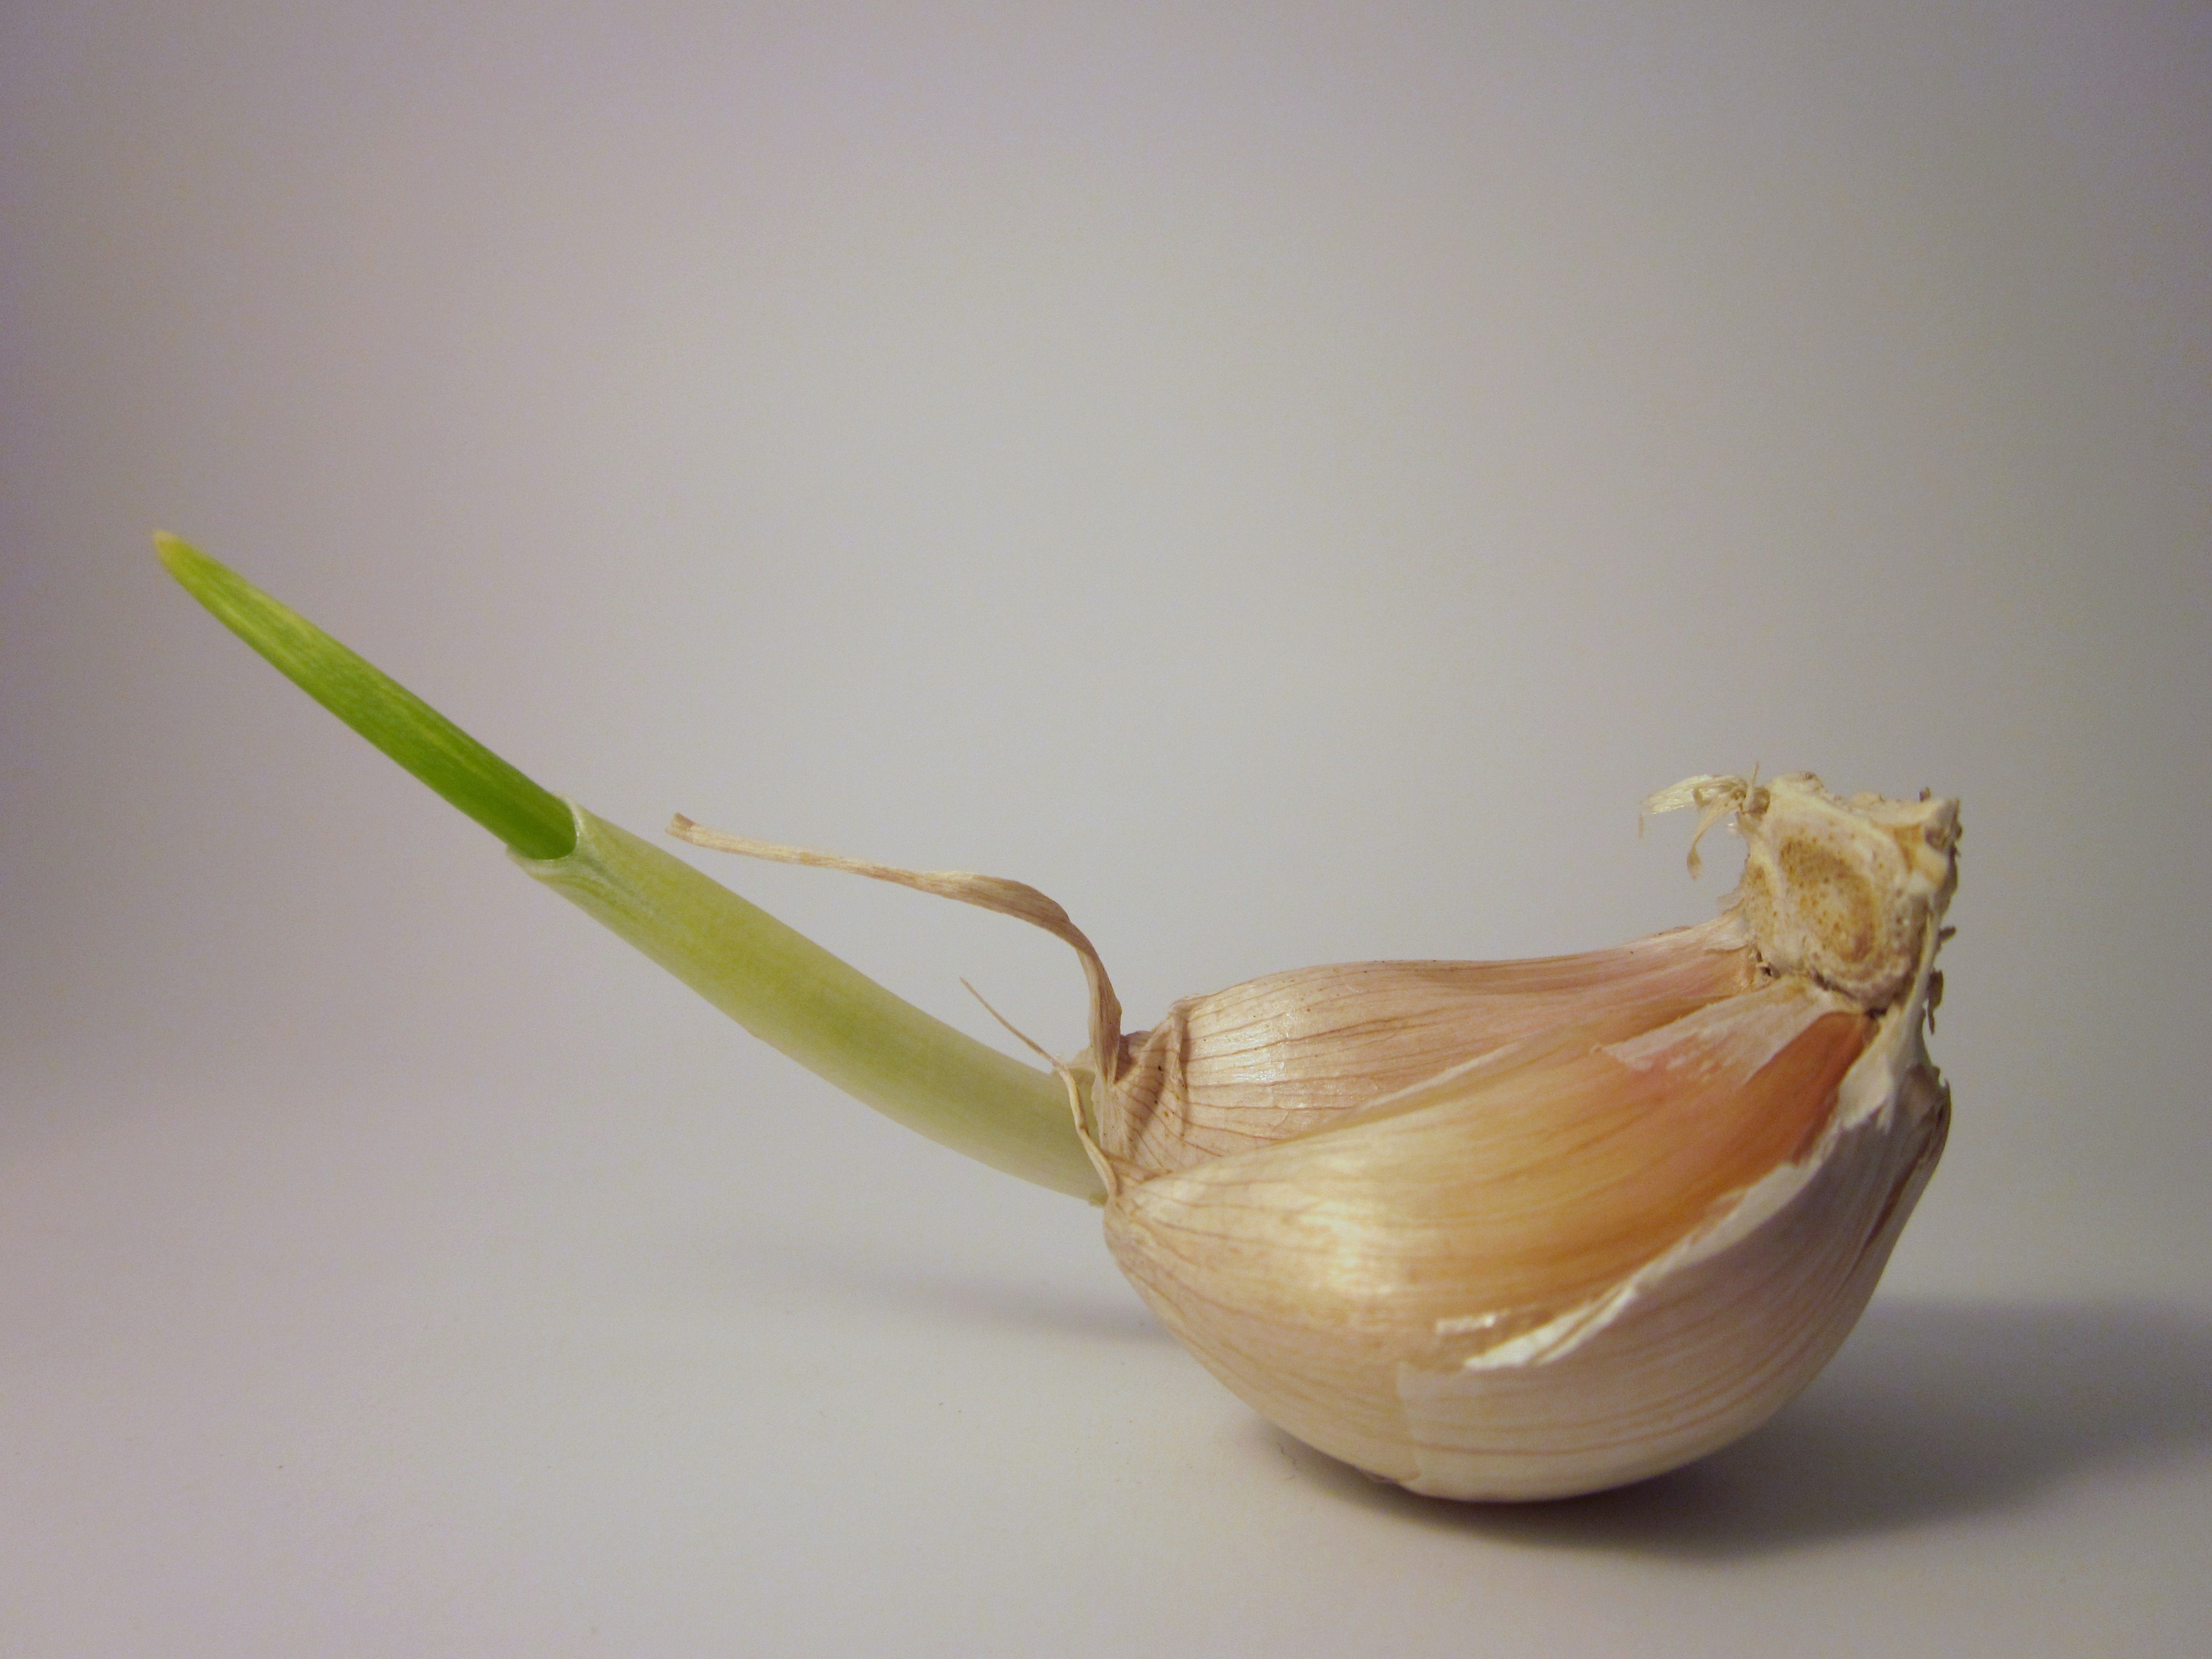
plant, leaf, flower, food, garlic, produce, vegetable, flowering plant, land plant, onion genus